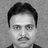
Emotion: neutral